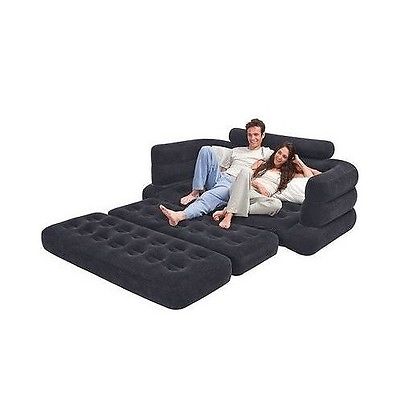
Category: sofa